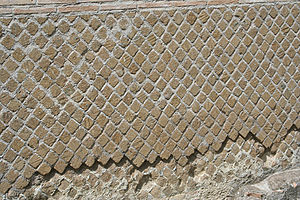
Macellum i Pompeji / Udvalgte romerske murværkstyper
Macellum i Pompeji lå på byens forum og var som markedshal eller -område for fødevarer et centralt sted i den antikke by Pompeji.